Uncharted 3: Drake's Deception

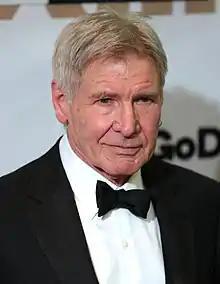
To promote the game in Japan, a commercial starring actor and producer Harrison Ford (pictured in 2017) was released on October 19. It shows him playing the game, as well as his thoughts about the game he inspired.

The first TV spot was released on September 8, during the 2011 NFL Kickoff game between the Green Bay Packers and New Orleans Saints. On October 16, Naughty Dog released the launch TV spot for the game. A Japanese commercial to promote the game was released in October 19, which starred actor and producer Harrison Ford, and what Harrison Ford himself thought about a game he inspired. To promote the game, Sony had several promotional events during October 2011, where the public had a chance to try out the multiplayer and single-player gaming experience, which was accompanied by a Q&A session with Naughty Dog. These events were in several regions, such as the European countries Norway and UK. On October 15, Sony offered gamers "the first ever public sampling" of "Uncharted 3"'s single-player campaign at The Pelican Bar, London. Developers from Naughty Dog also turned up at the event, with a subsequent Q&A session.